Mamadee

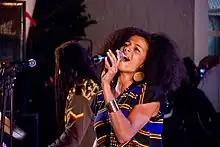
Mamadee at the Un Canto Por Africa festival, 24 March 2012 in Mexico

Due to her own experience with discrimination during her teenage years in East Germany Mamadee champions against intolerance and xenophobia. She tried to come to terms with her own history in her song "Farbgesetz" which was featured in the "Yes I Am" documentation and did educational work for youths in schools since she joined in 2000 the non-profit association Sisters e.V. In February 2009 Mamadee finished her studies with a BA degree as certified social pedagogue.